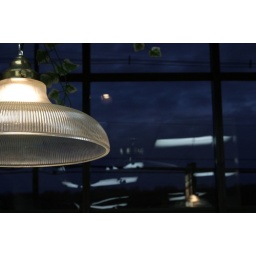
Burger king light...i like the sky in background...good color blue